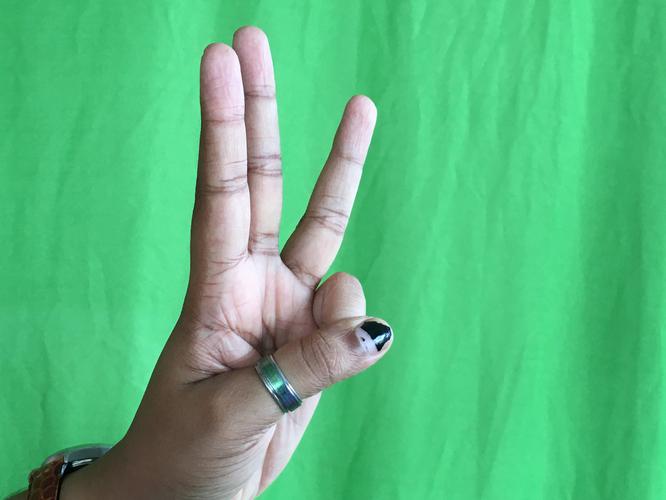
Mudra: Trishulam
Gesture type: single_hand